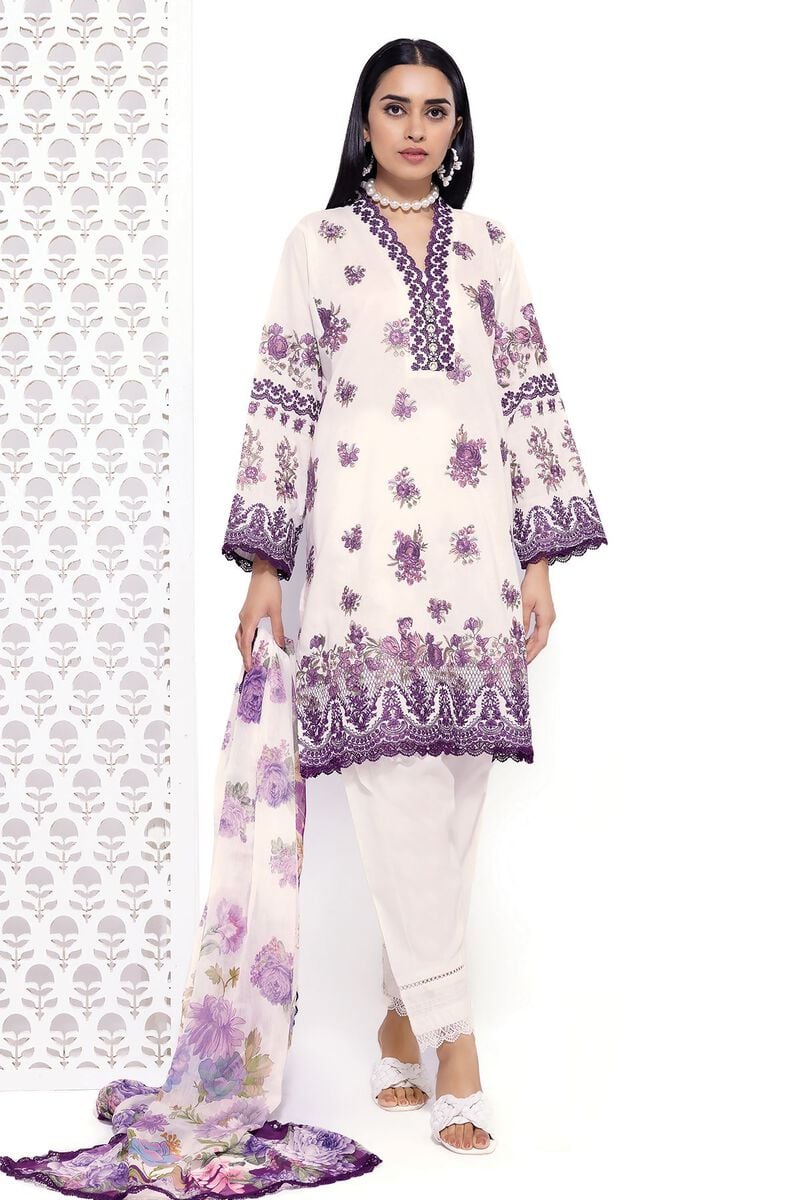
purple embroidered salwar suit